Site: saxony
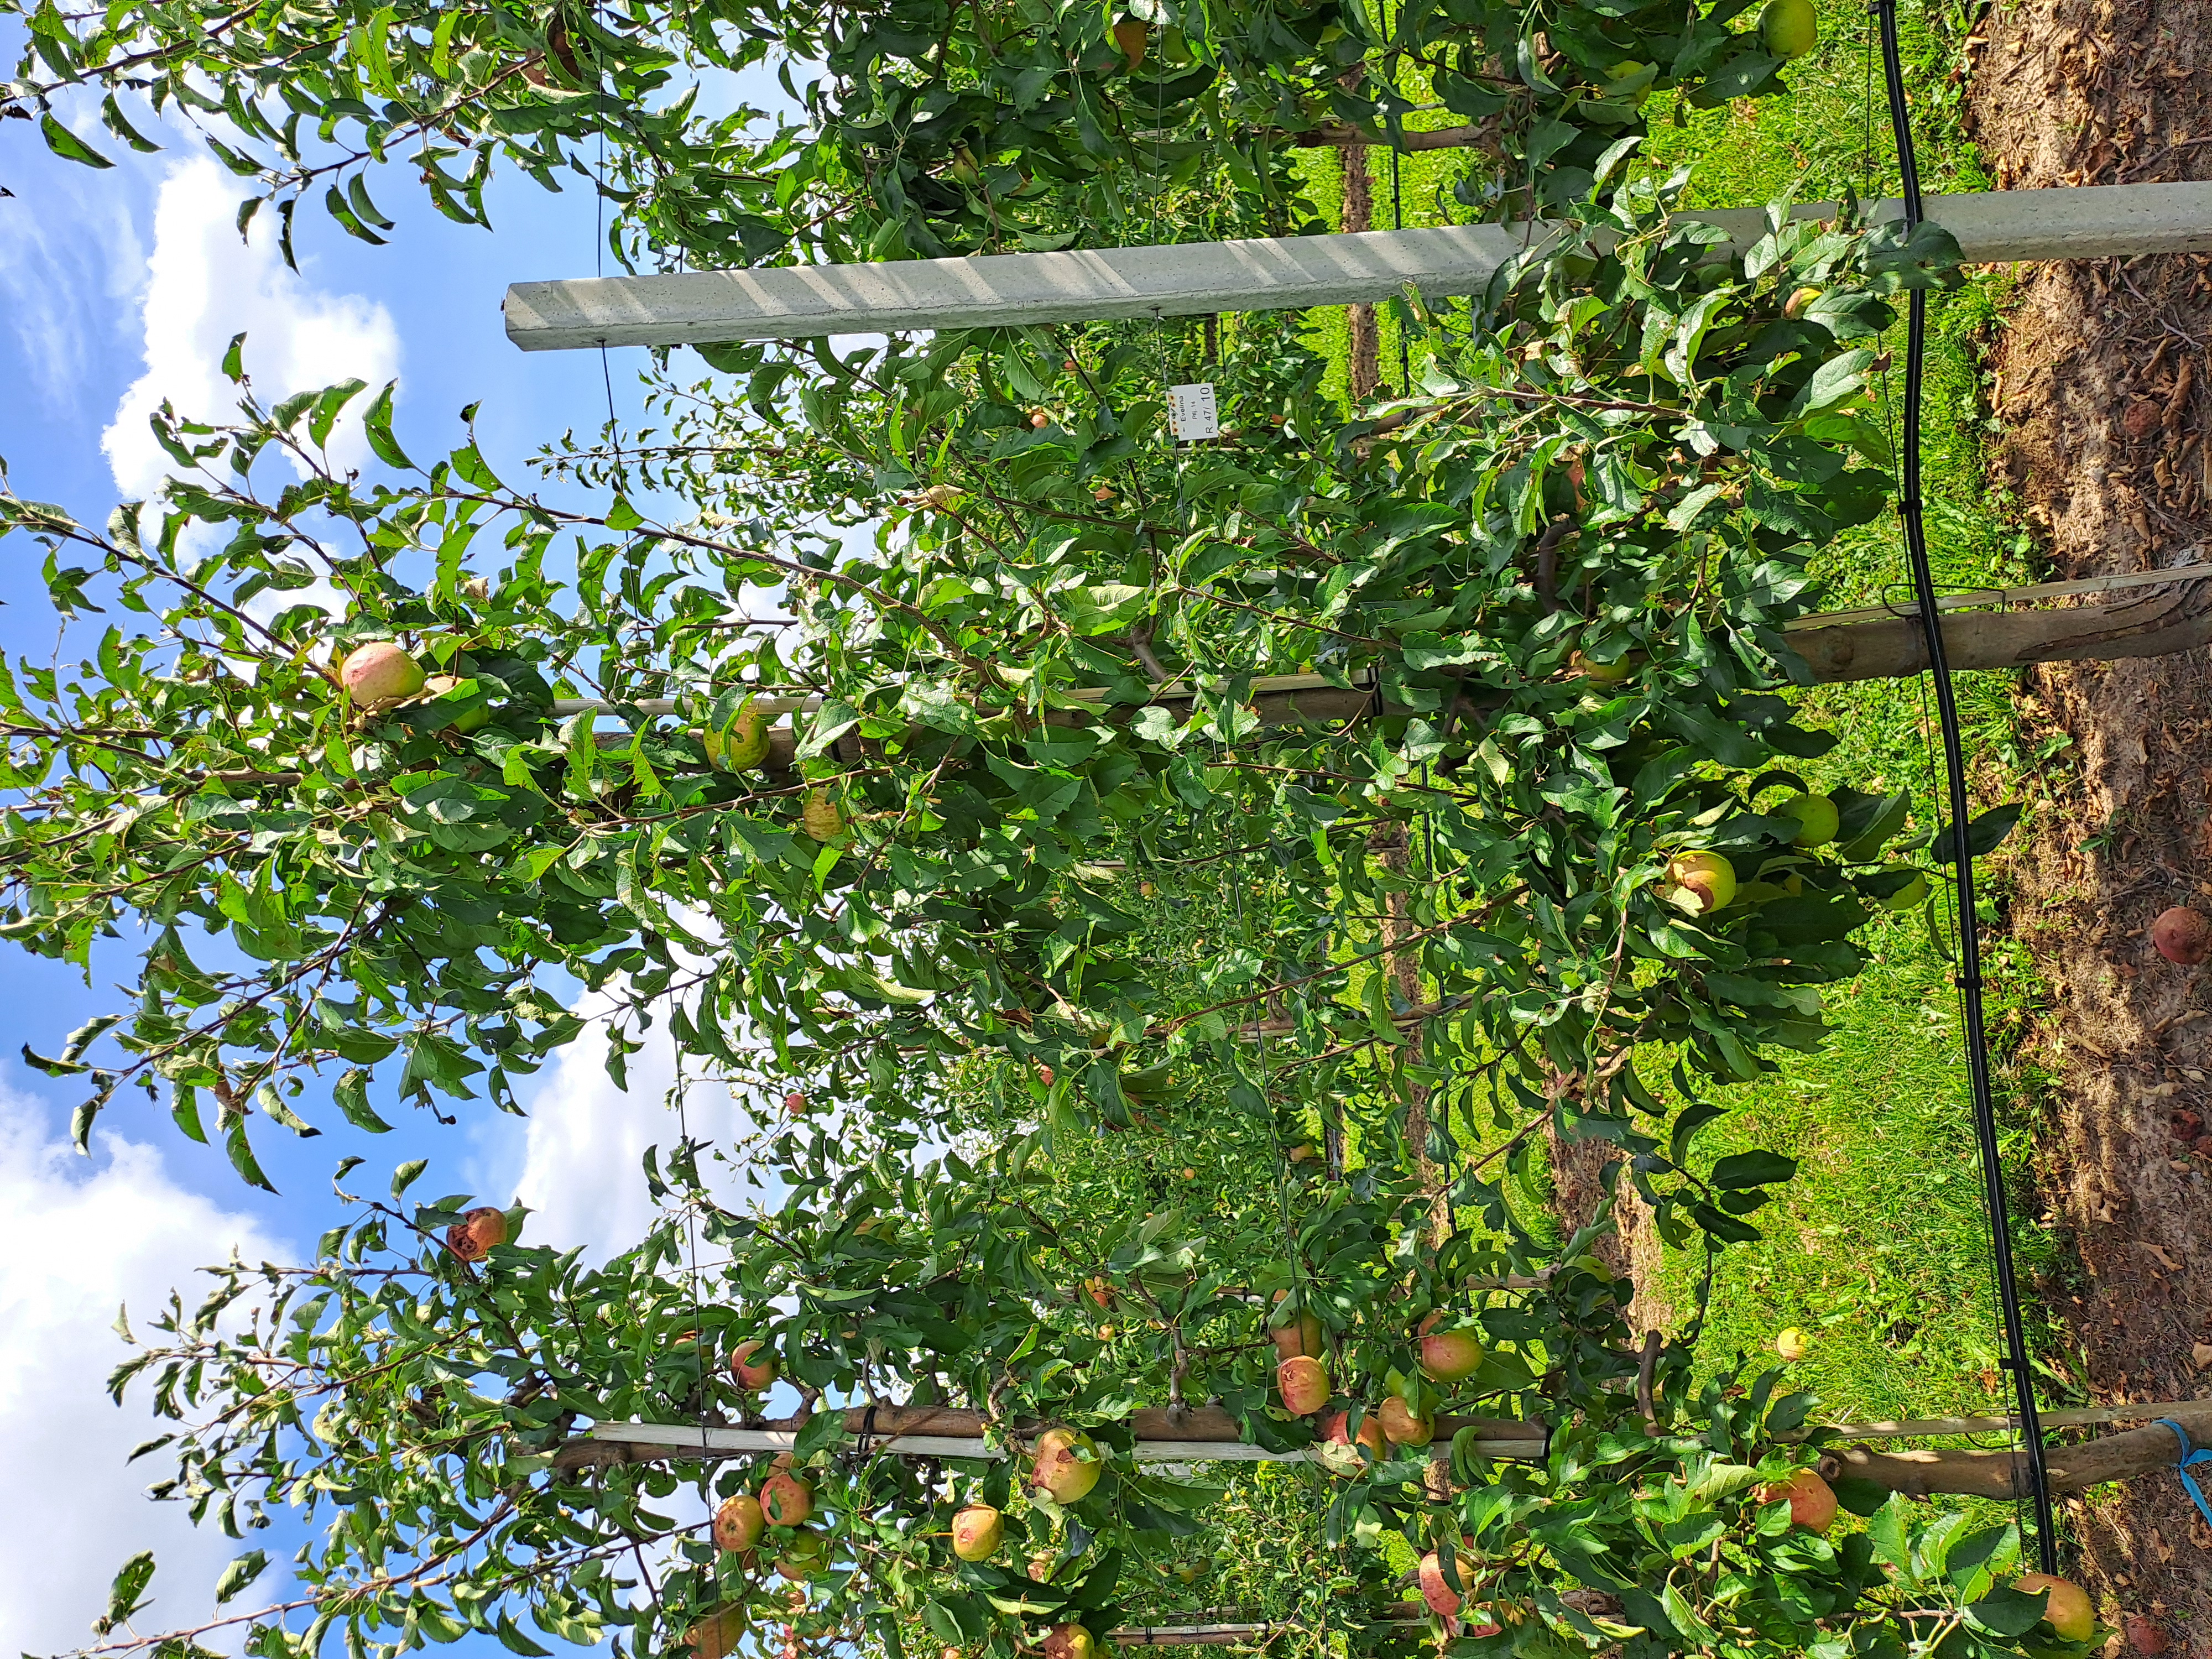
Growth stage (BBCH 85): Maturity of fruit and seed